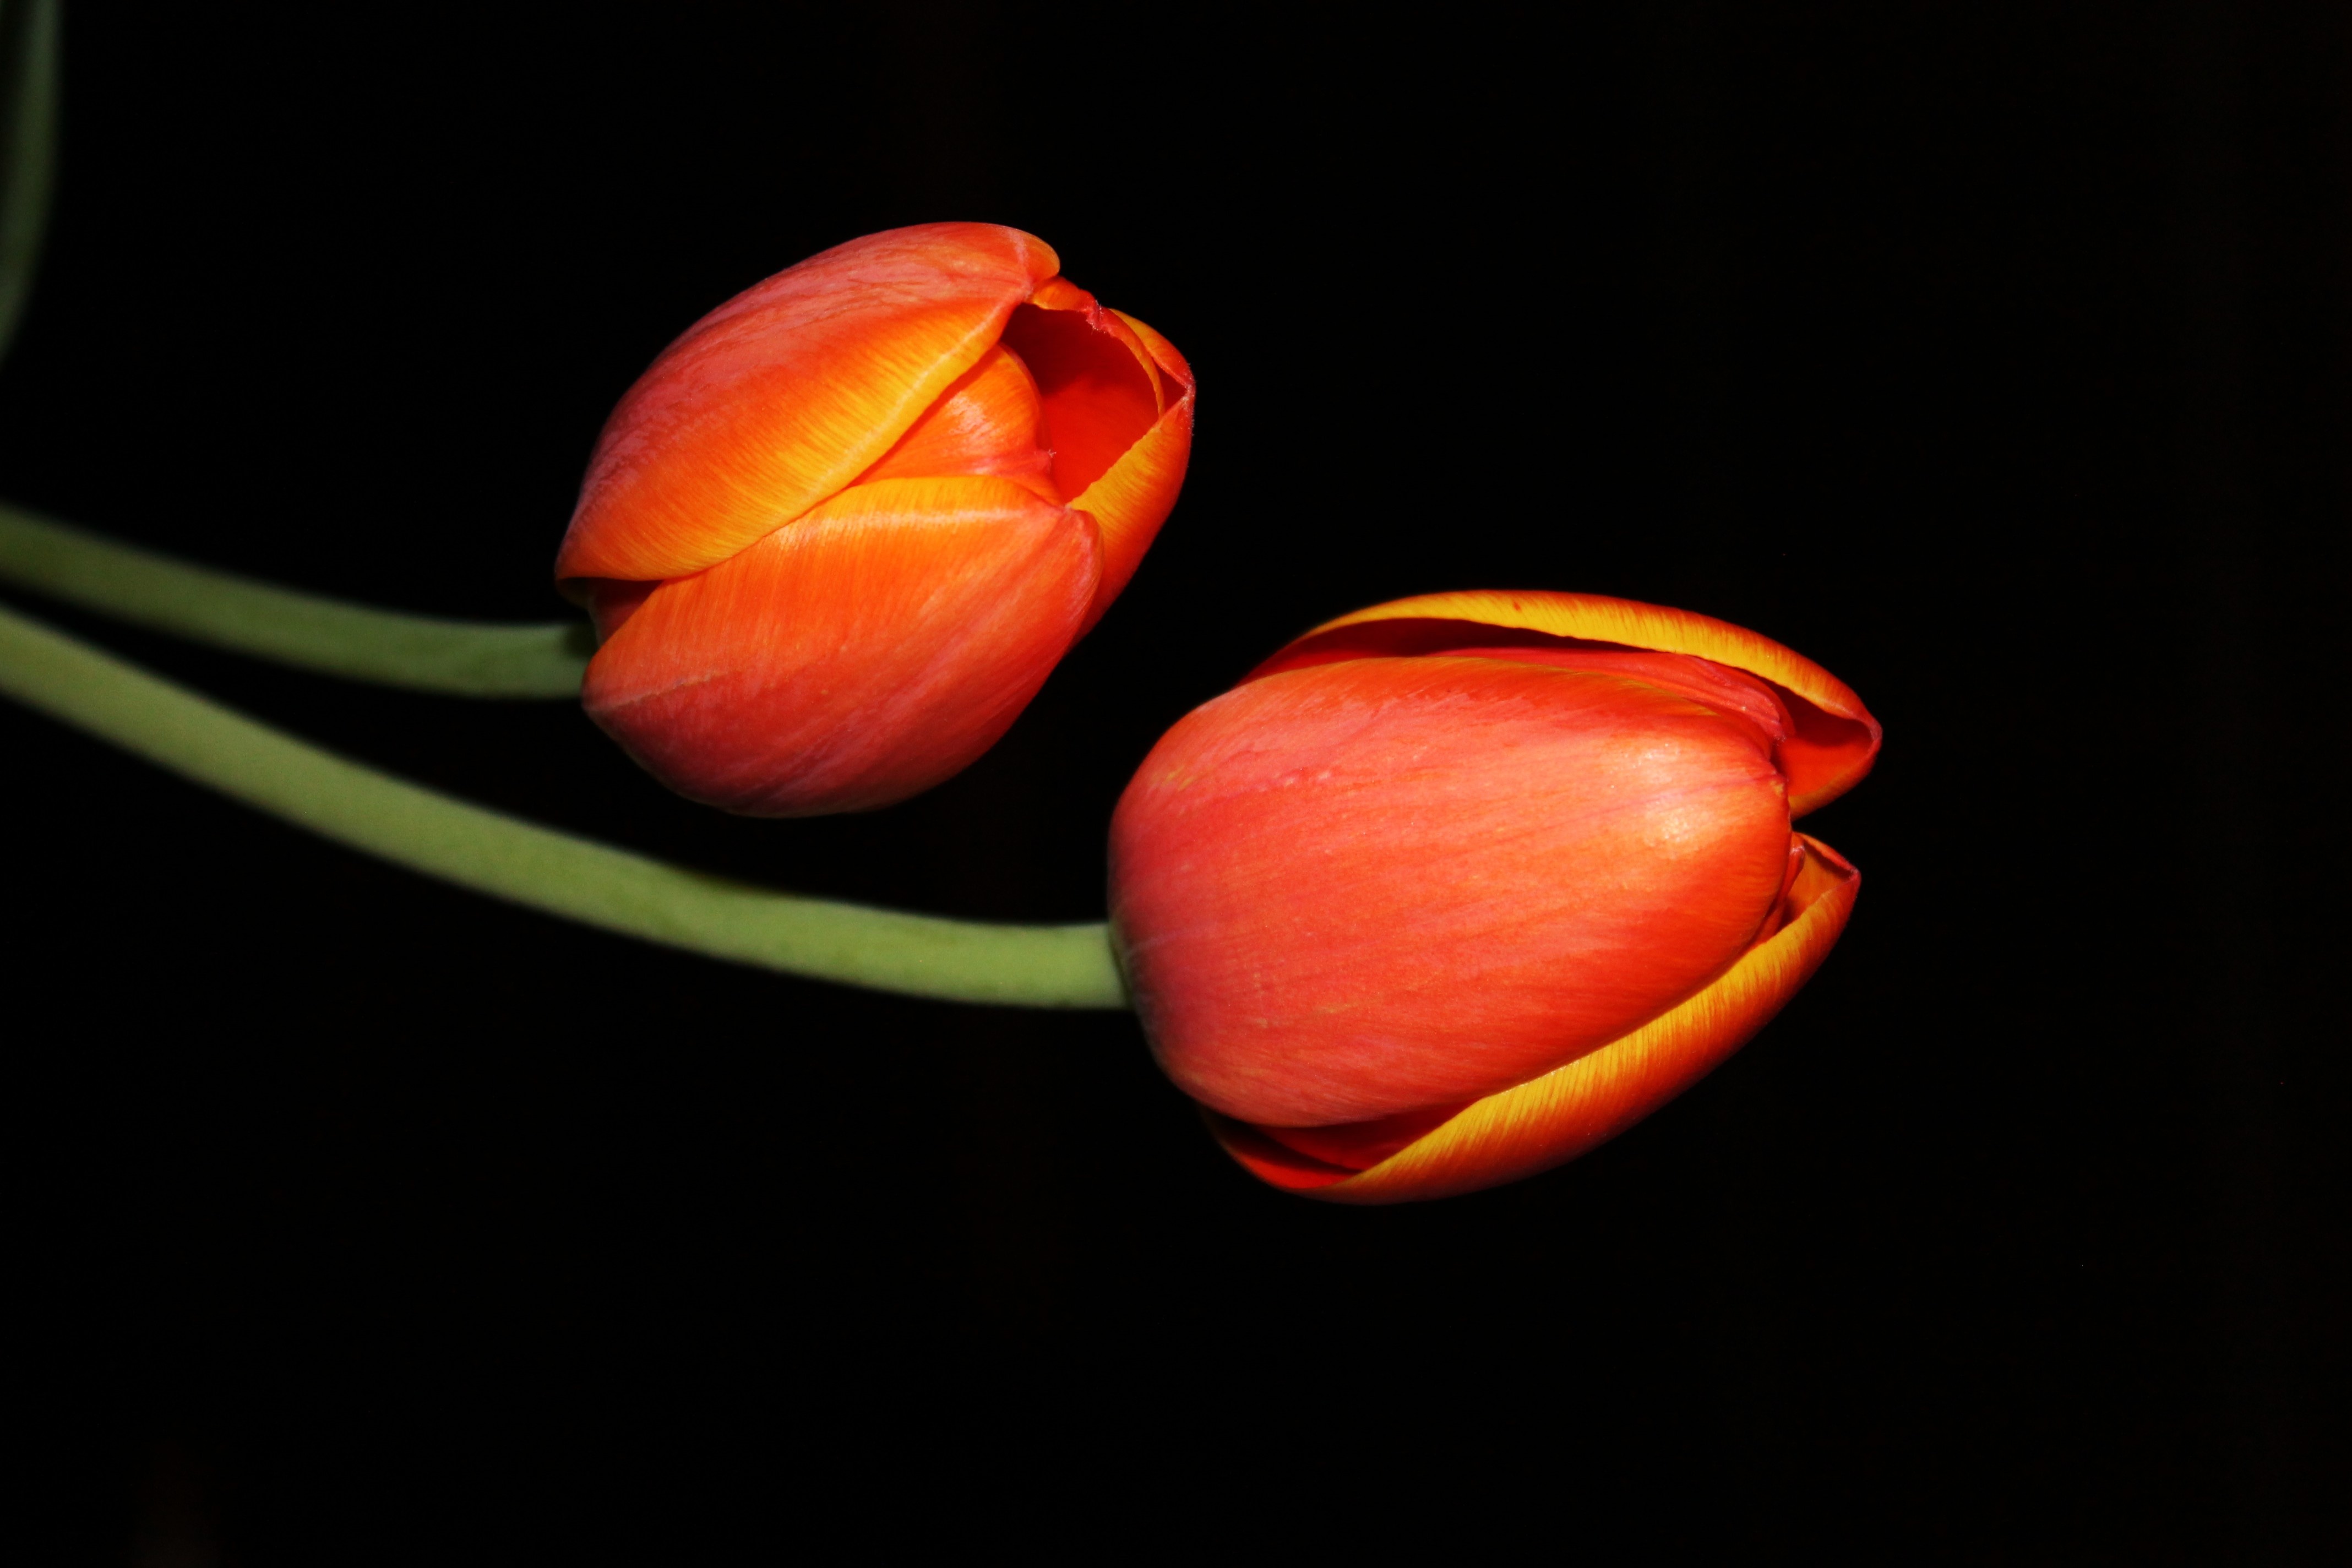
blossom, plant, photography, flower, petal, floral, love, tulip, bouquet, decoration, red, romantic, decor, botanical, close up, design, decorative, beautiful, elegant, tulips, bud, natural beauty, macro photography, flowering plant, lily family, still life photography, night flower, romantic background, invitation background, land plant